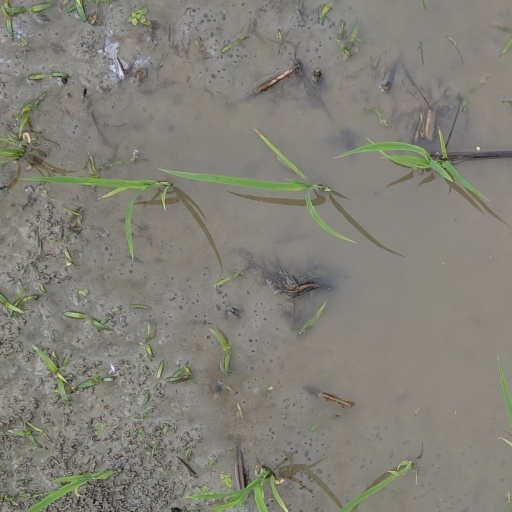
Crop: rice